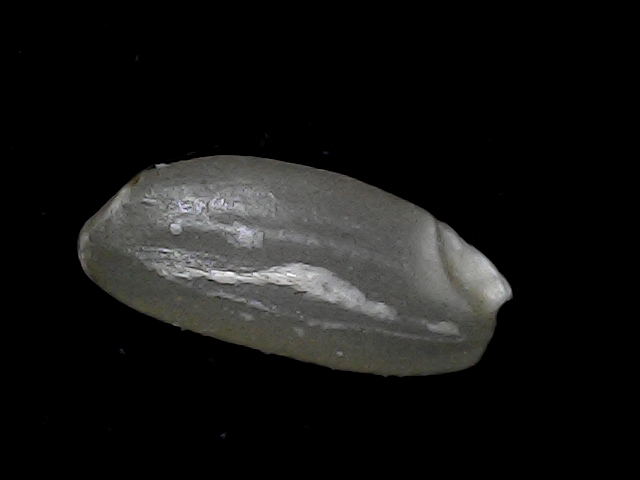
Rice variety: BD93